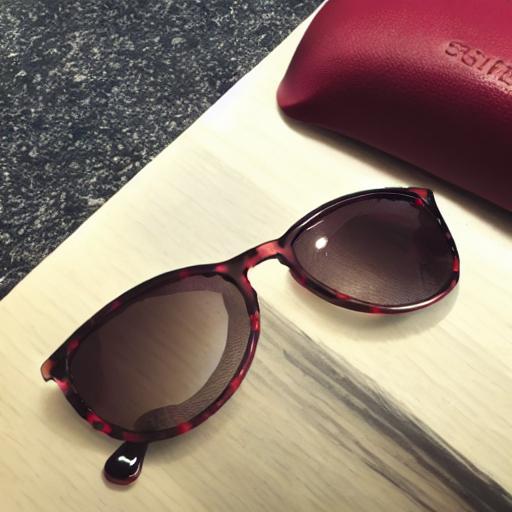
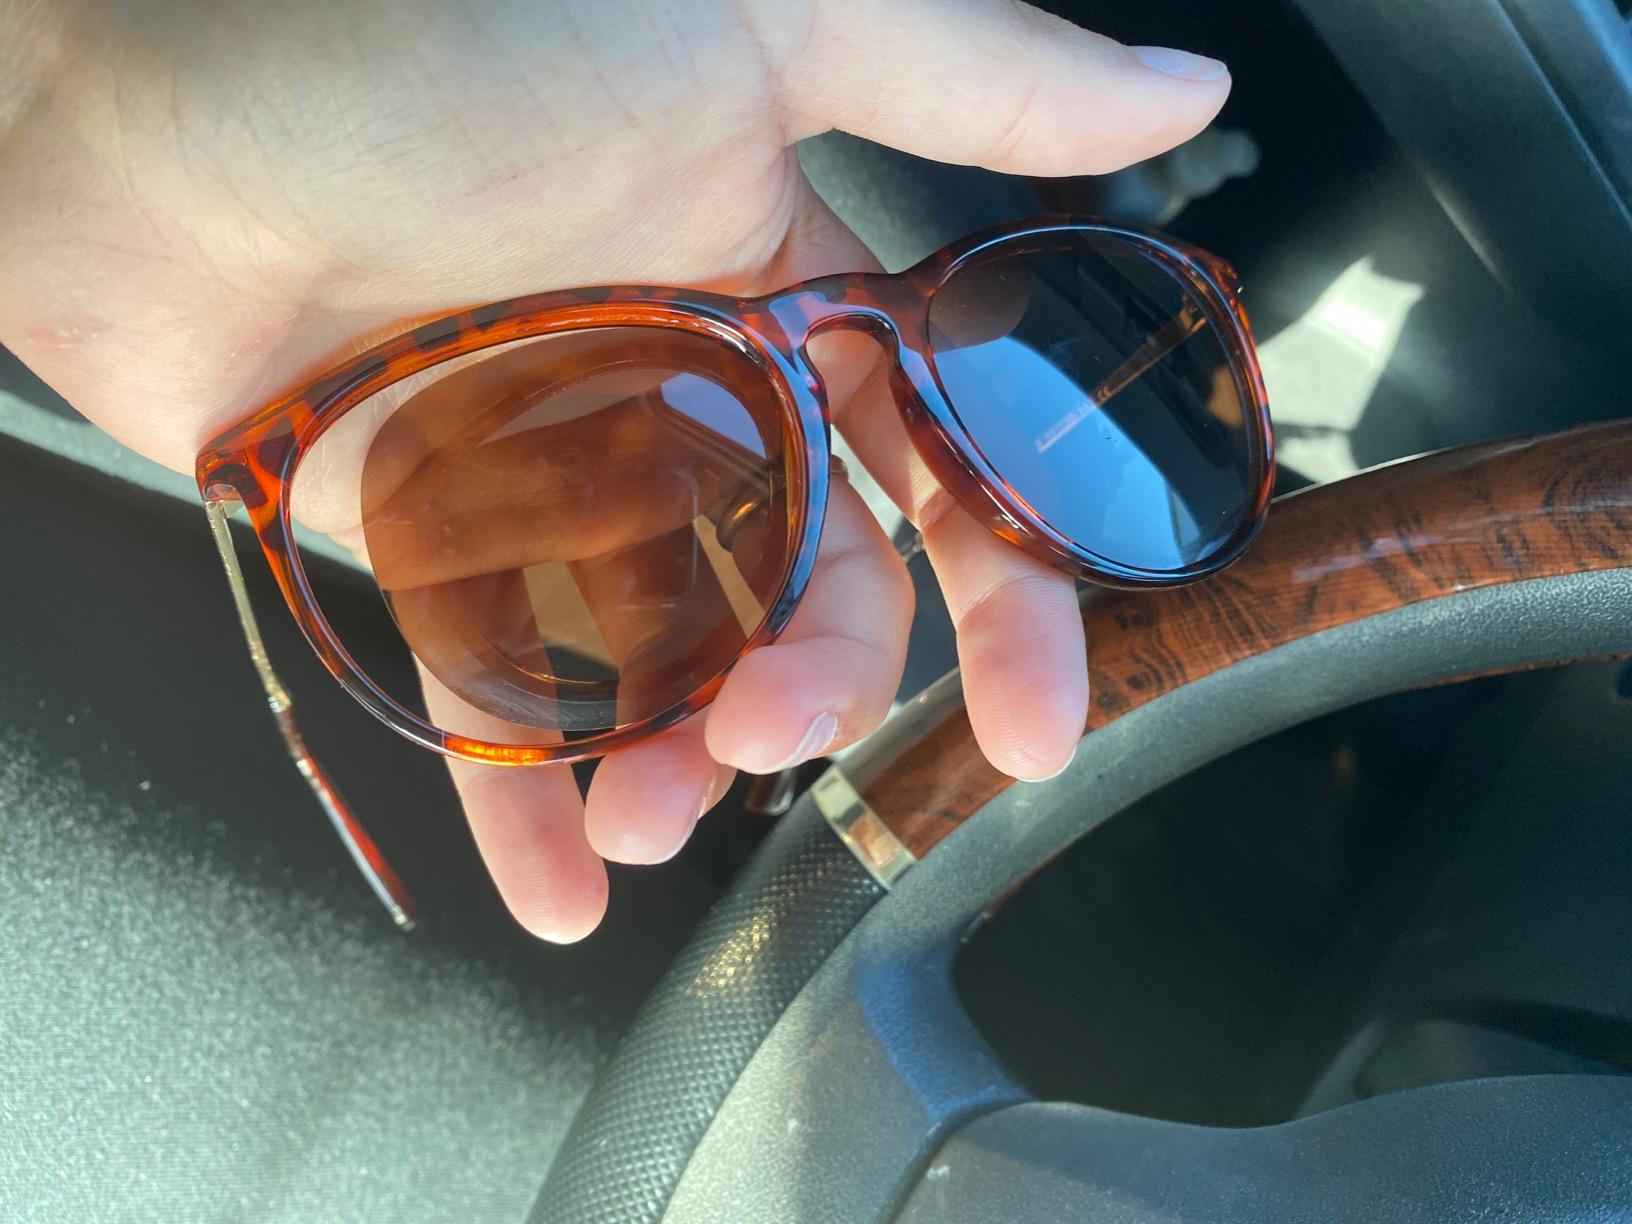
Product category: accessories_sunglasses
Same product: no